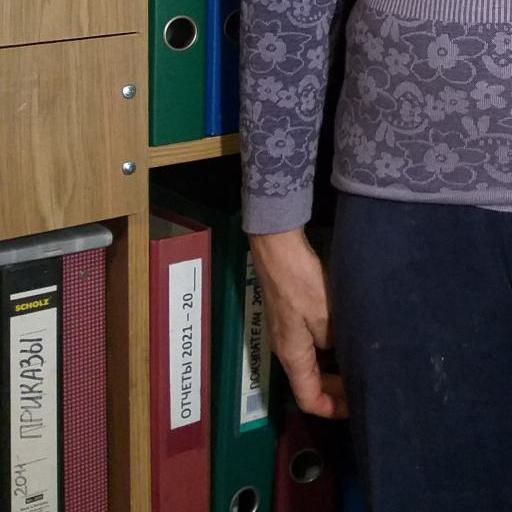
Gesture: no_gesture